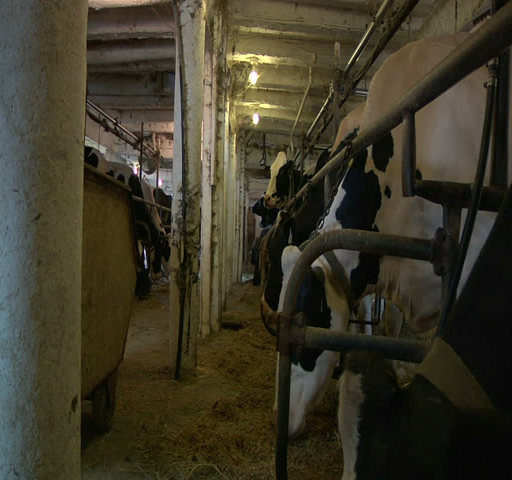
cows on a dairy farm